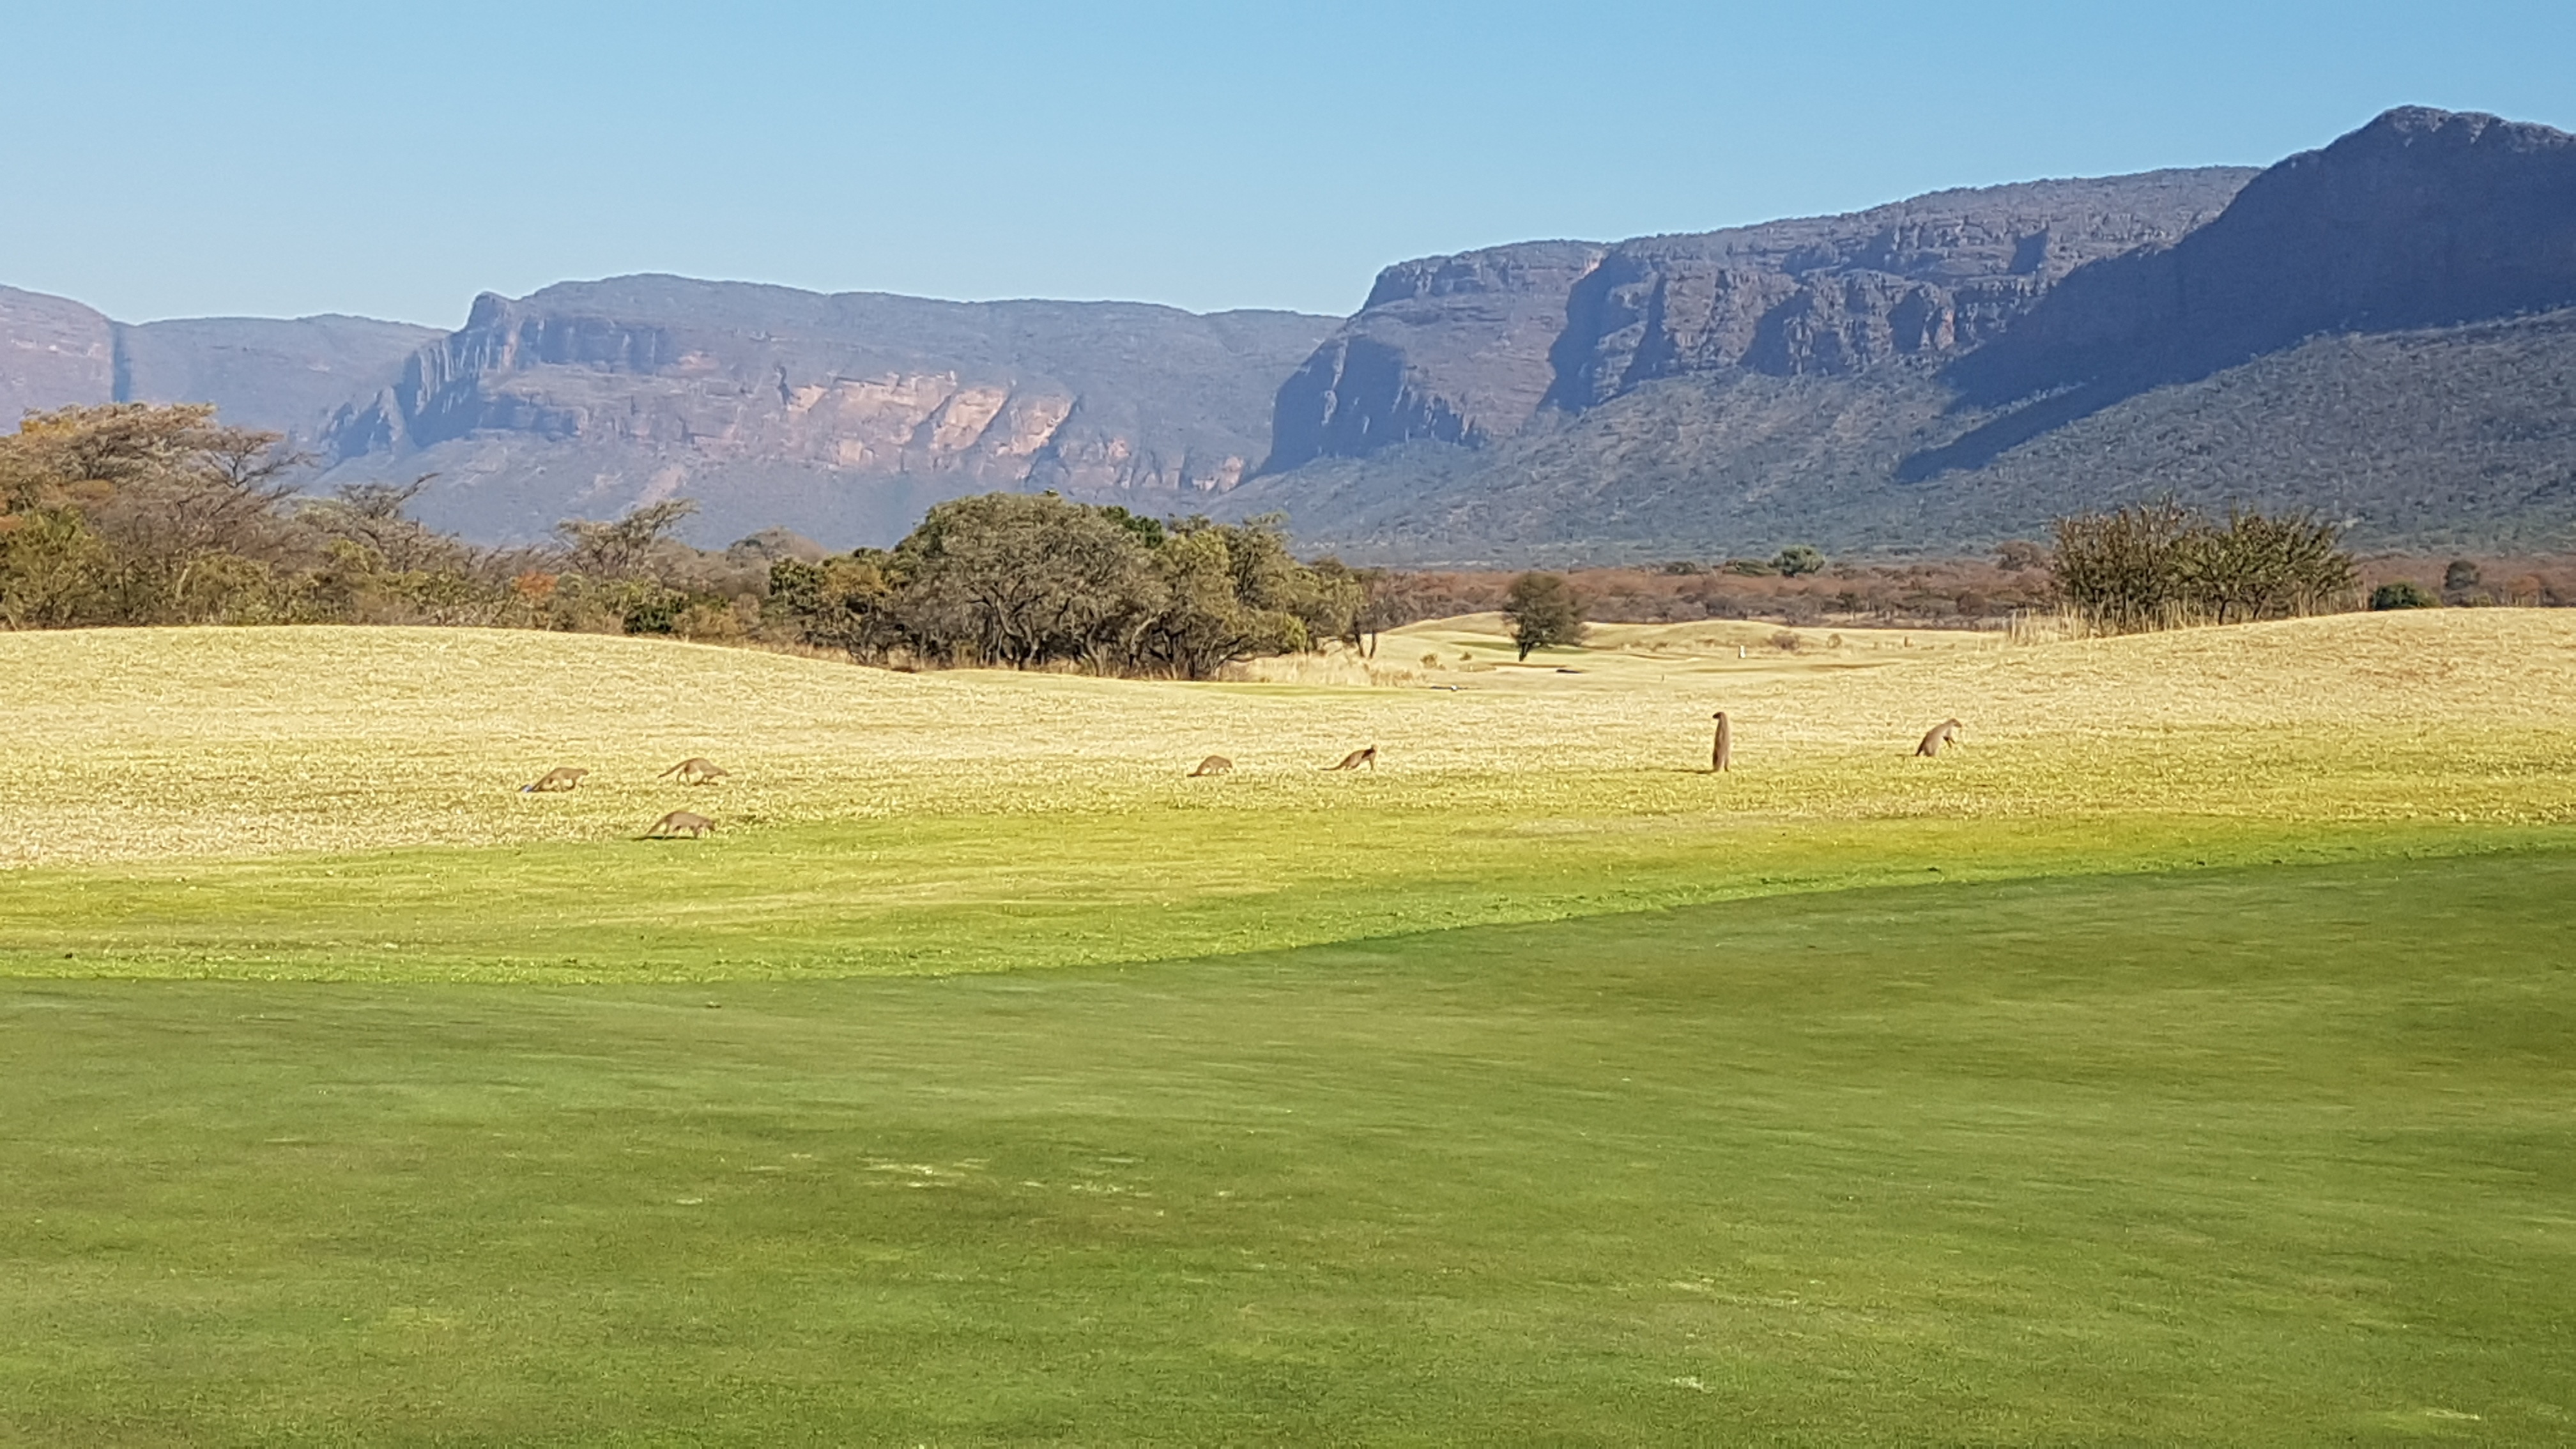
landscape, grass, mountain, structure, field, meadow, prairie, hill, valley, mountain range, recreation, green, pasture, africa, plain, golf, golf course, golf club, prato, sports, grassland, badlands, plateau, meerkats, south africa, outdoor recreation, geographical feature, mountainous landforms, sport venue, mongooses